Lijiang

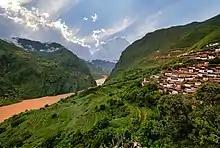

Lijiang is located in the northwestern portion of Yunnan and borders Sichuan. It is within the region encompassed by the Hengduan Mountains, where the Qinghai-Tibet Plateau and Yunnan-Guizhou Plateau converge. It borders Sichuan Liangshan Yi Autonomous Prefecture and Panzhihua City to the east, and Jianchuan, Heqing and Binchuan three of the Dali Bai Autonomous Prefecture in the south. County and Chuxiong Yi Autonomous Prefecture Dayao and Yongren counties, west and north are adjacent to Lanping County of Nujiang Yi Autonomous Prefecture and Weixi County of Diqing Tibetan Autonomous Prefecture. The city has a total area of 20,600 square kilometers and governs the ancient city, Yulong Naxi Autonomous County, Yongsheng County, Huaping County and Ninglang Yi Autonomous County.